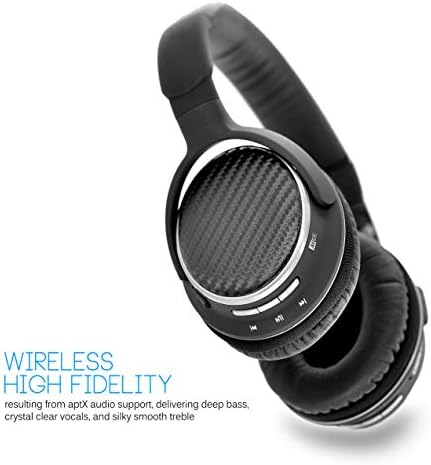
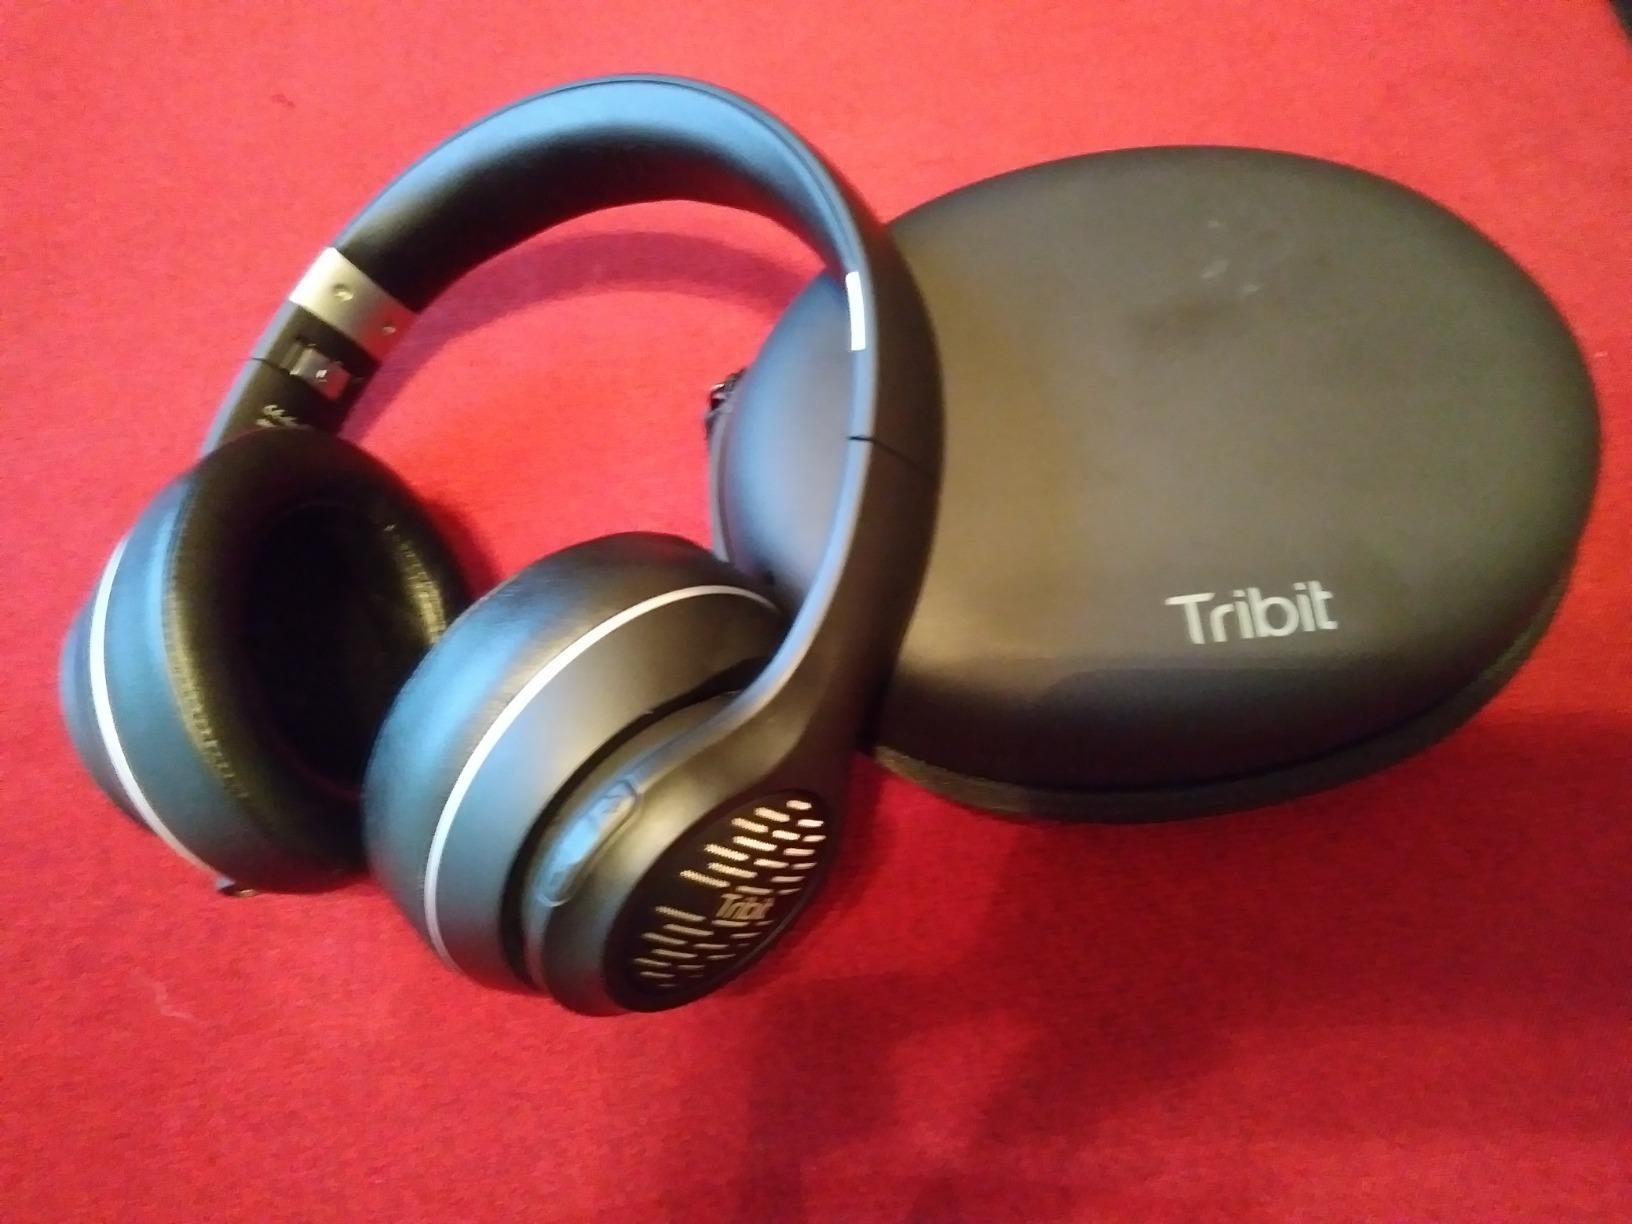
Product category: headphones
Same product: no